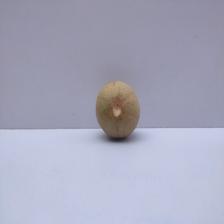
Size: Medium